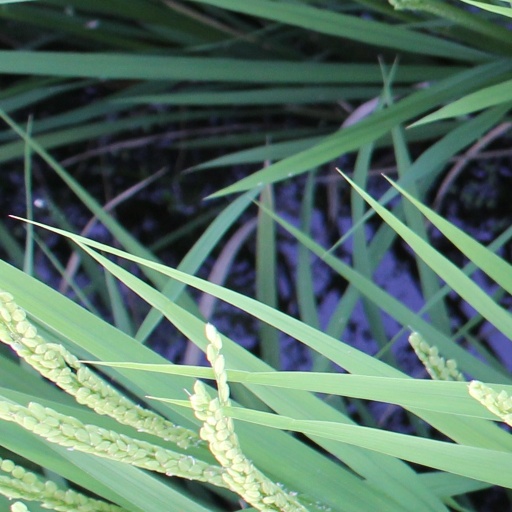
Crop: rice